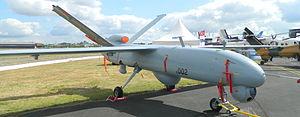
En 2017, la Turquie est la première puissance économique du Moyen-Orient devant l'Iran et l'Arabie saoudite, la 7ᵉ puissance économique d'Europe et la 13ᵉ puissance économique mondiale. Membre du G20 et de l'Union douanière, la Turquie a officiellement entamé ses négociations d’adhésion avec l’Union européenne en octobre 2005.